Houston Brookshire–Yeates House

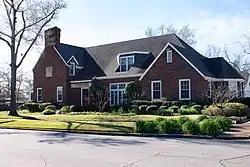
Brookshire–Yeates House in 2016

The Houston Brookshire–Yeates House at 304 Howe St., East, in Lufkin, Texas is a Tudor Revival house that was built in 1920. It was designed by prominent local architect Shirley Simons. It was listed on the National Register of Historic Places in 1988.